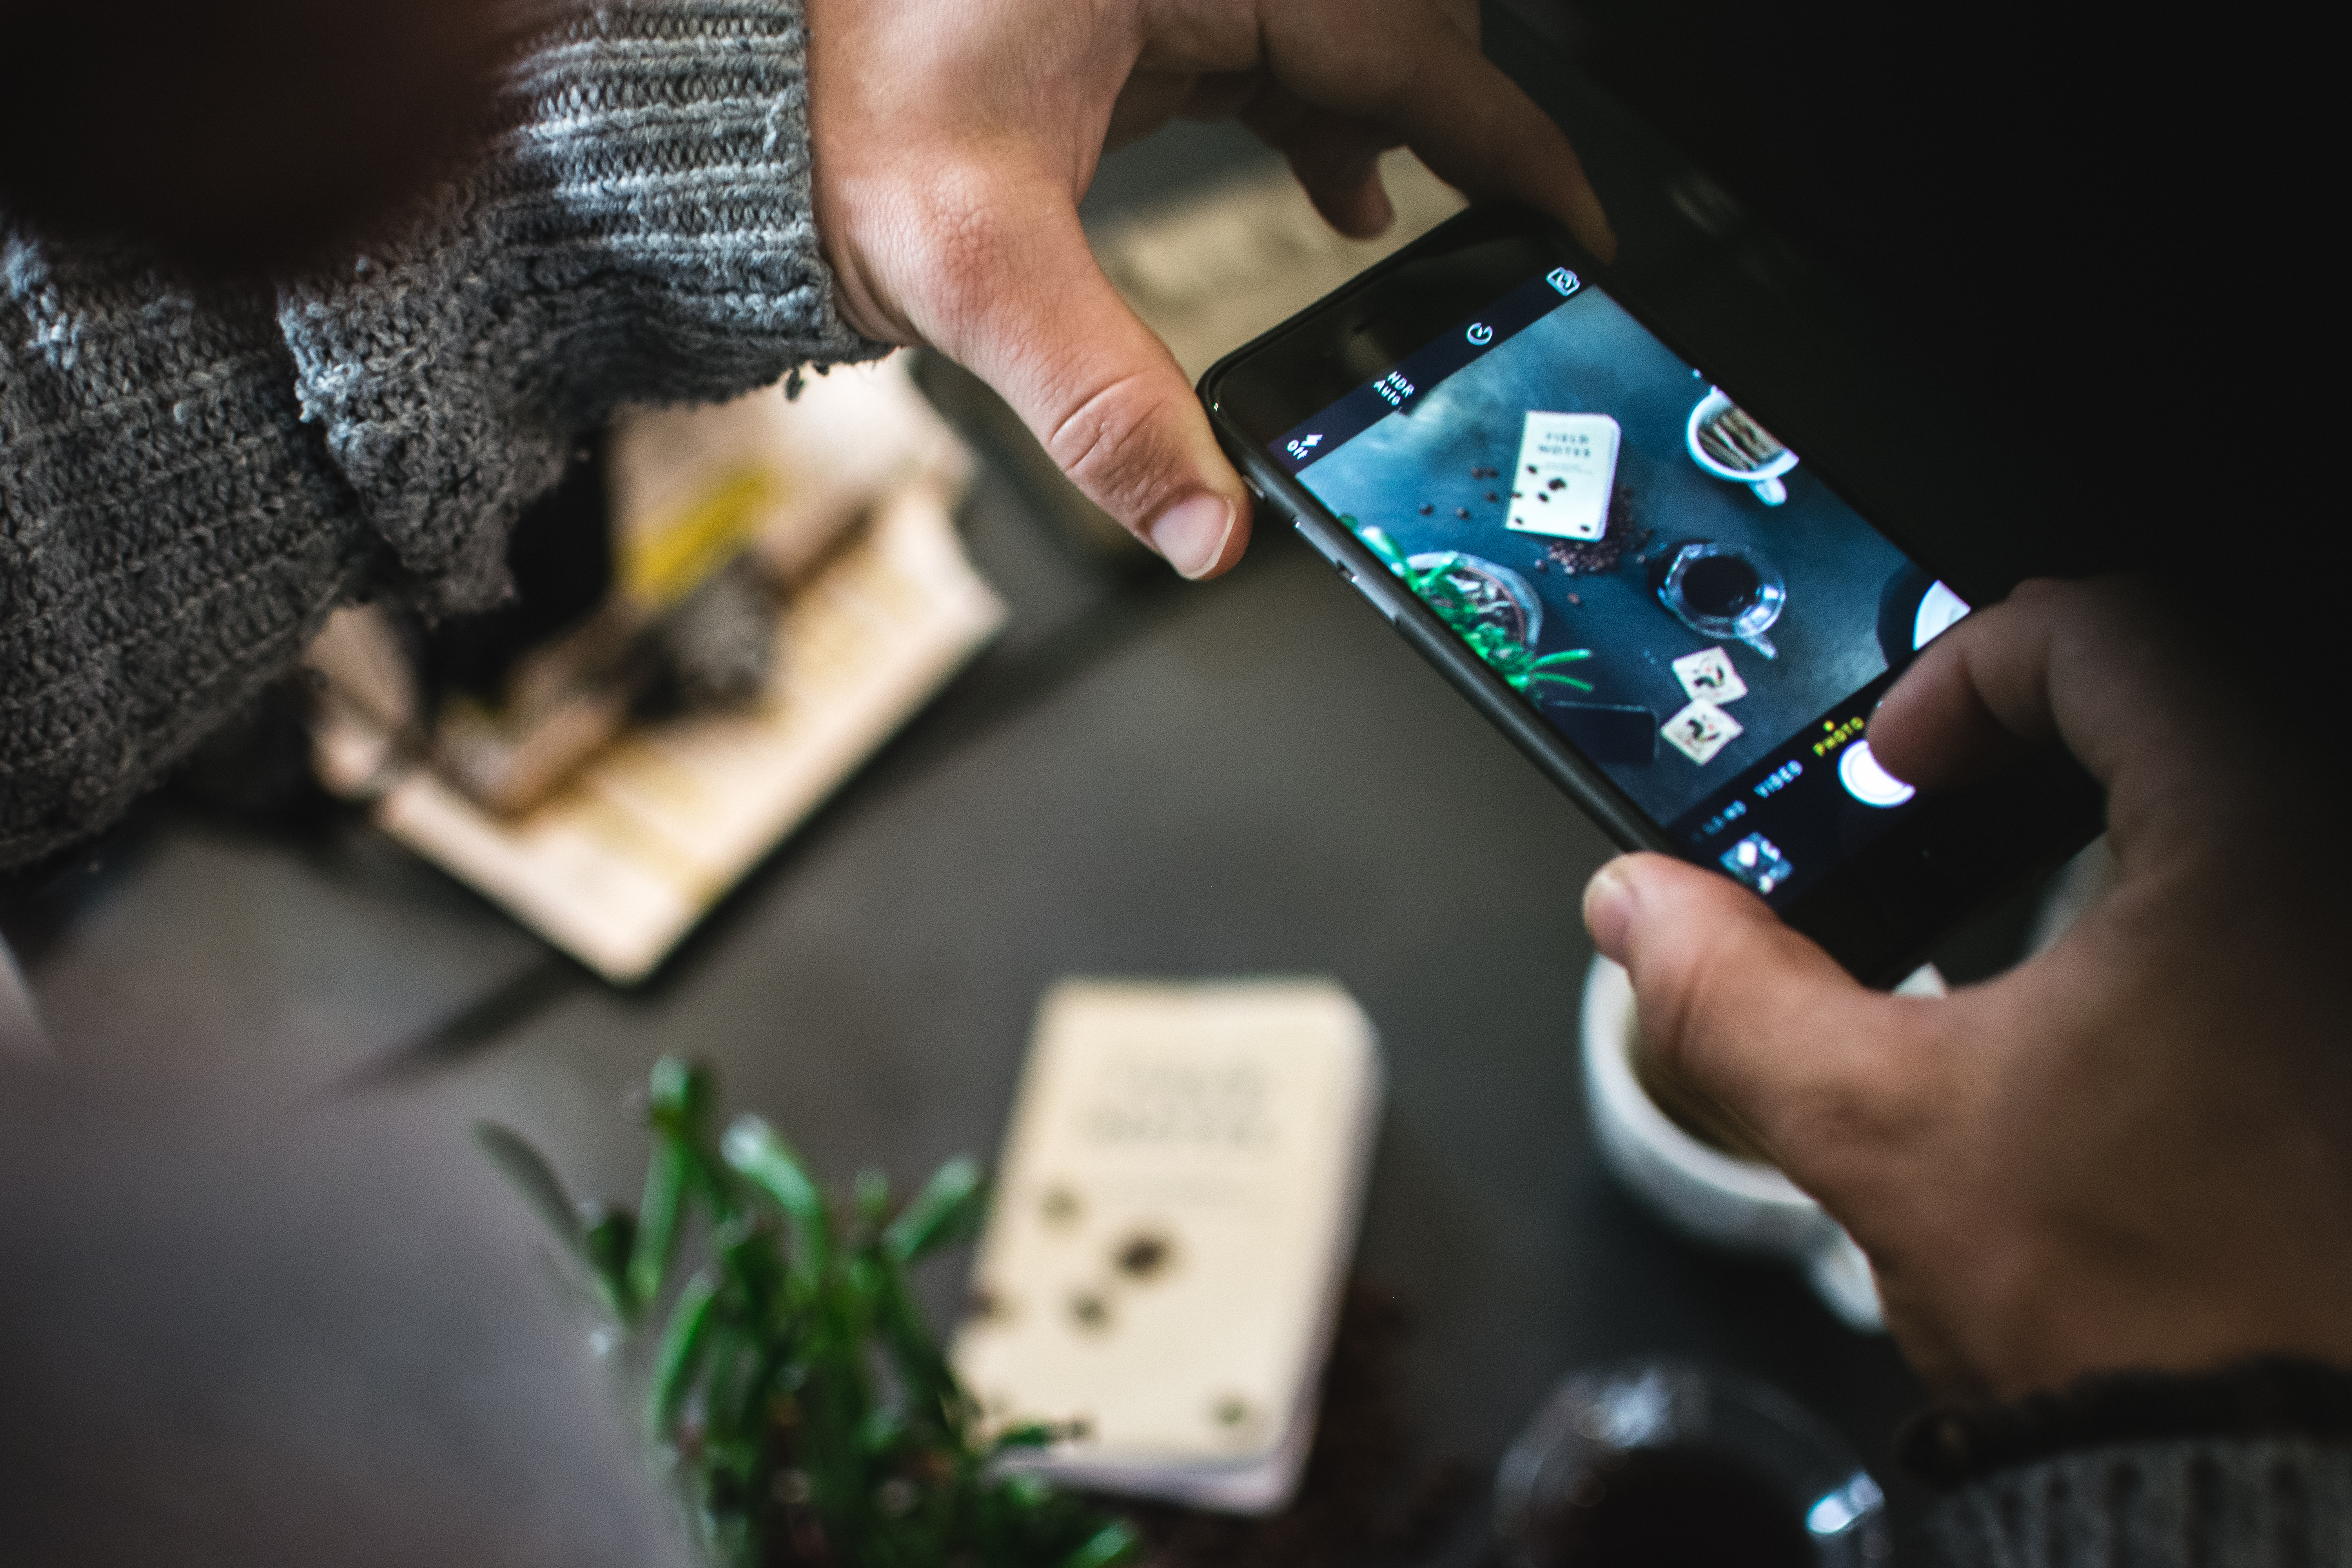
gadget, technology, electronic device, hand, games, smartphone, alcohol, finger, photography, mobile phone, electronics